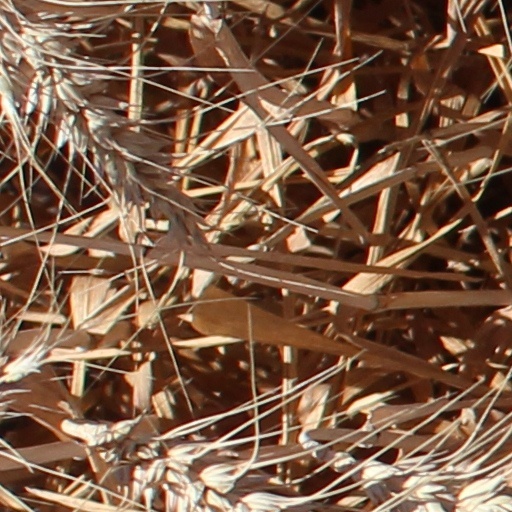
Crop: wheat